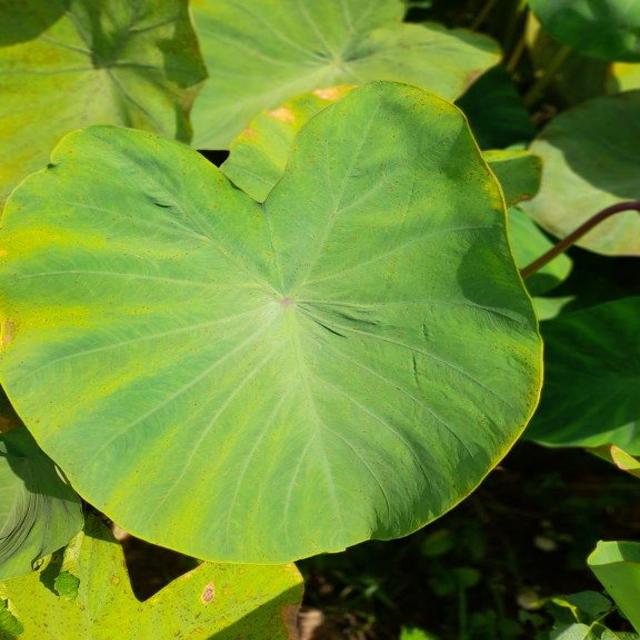
Label: Early_Blight